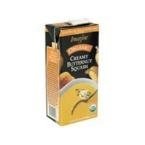
Item Name: Imagine Foods Organic Creamy Butternut Squash Soup - 32 fl oz
Value: 1.0
Unit: Count

Price: 4.49